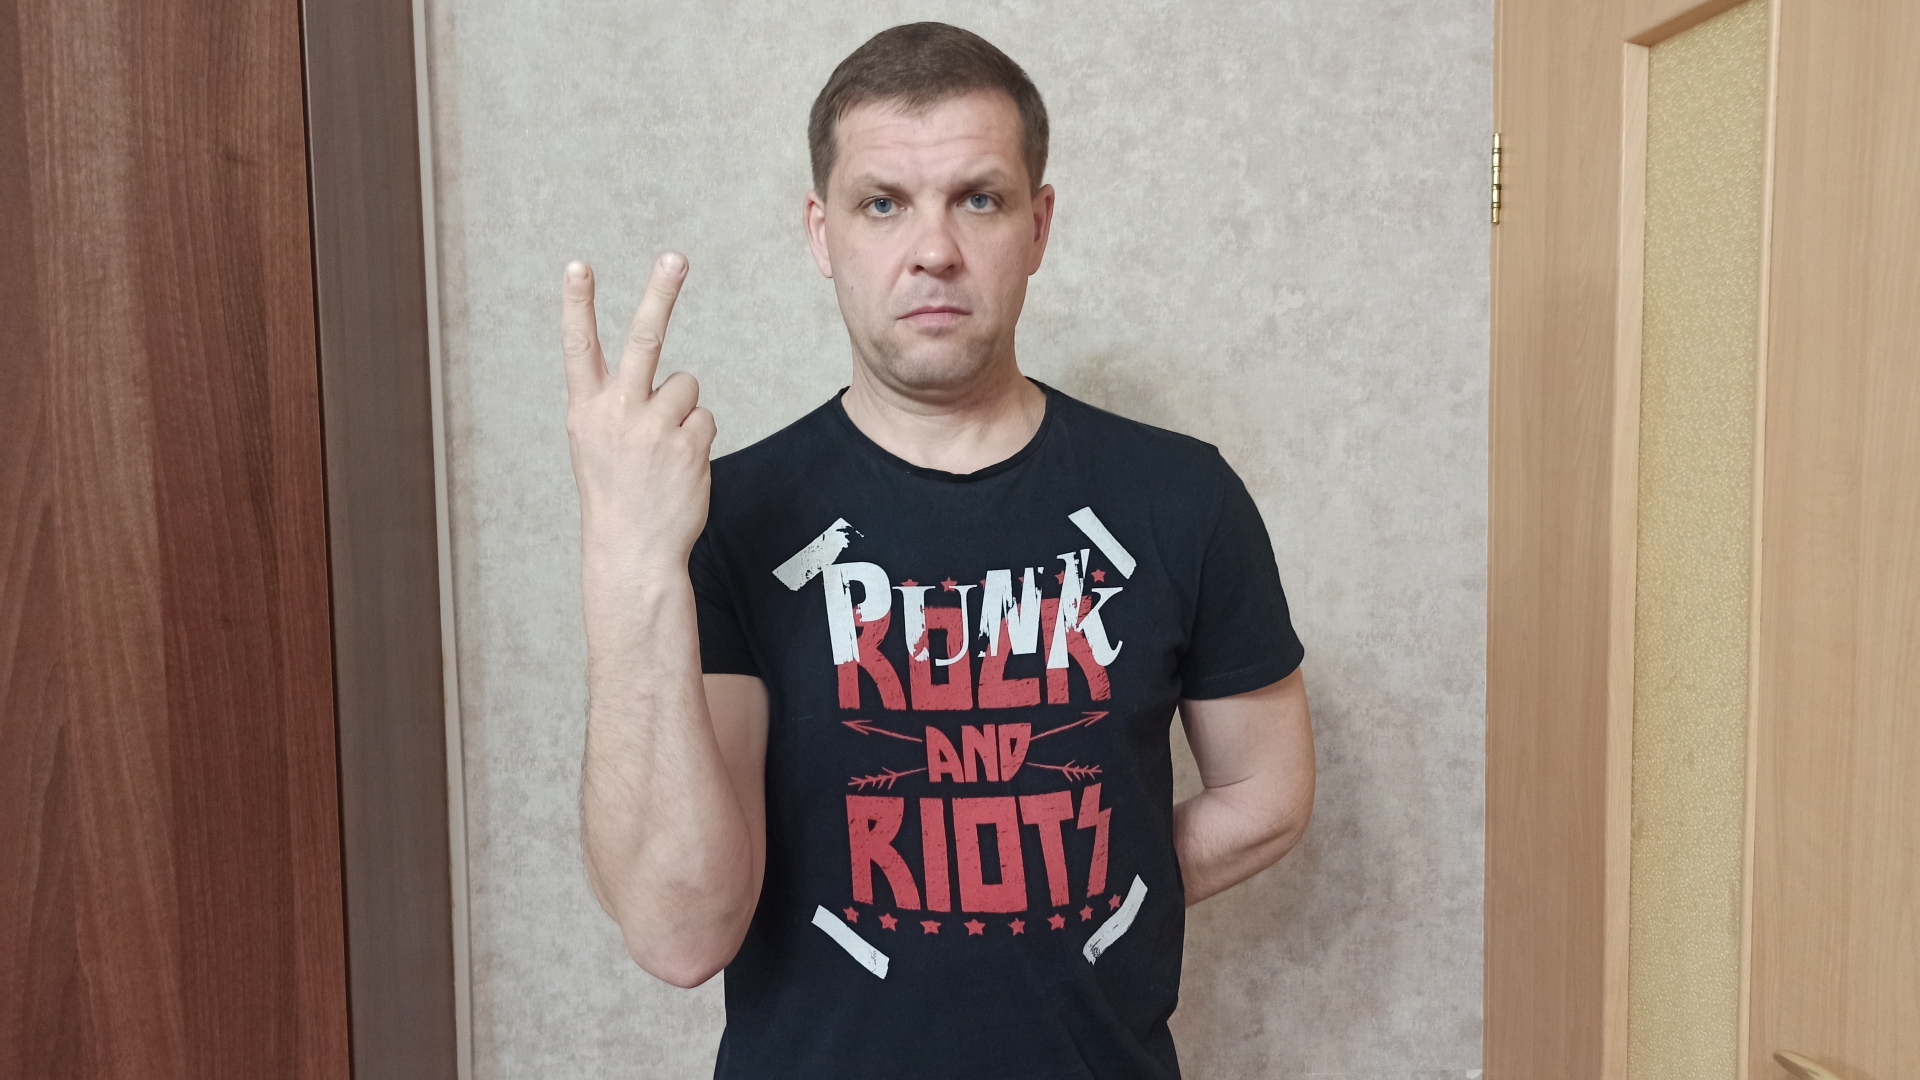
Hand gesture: peace_inverted